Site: brandenburg
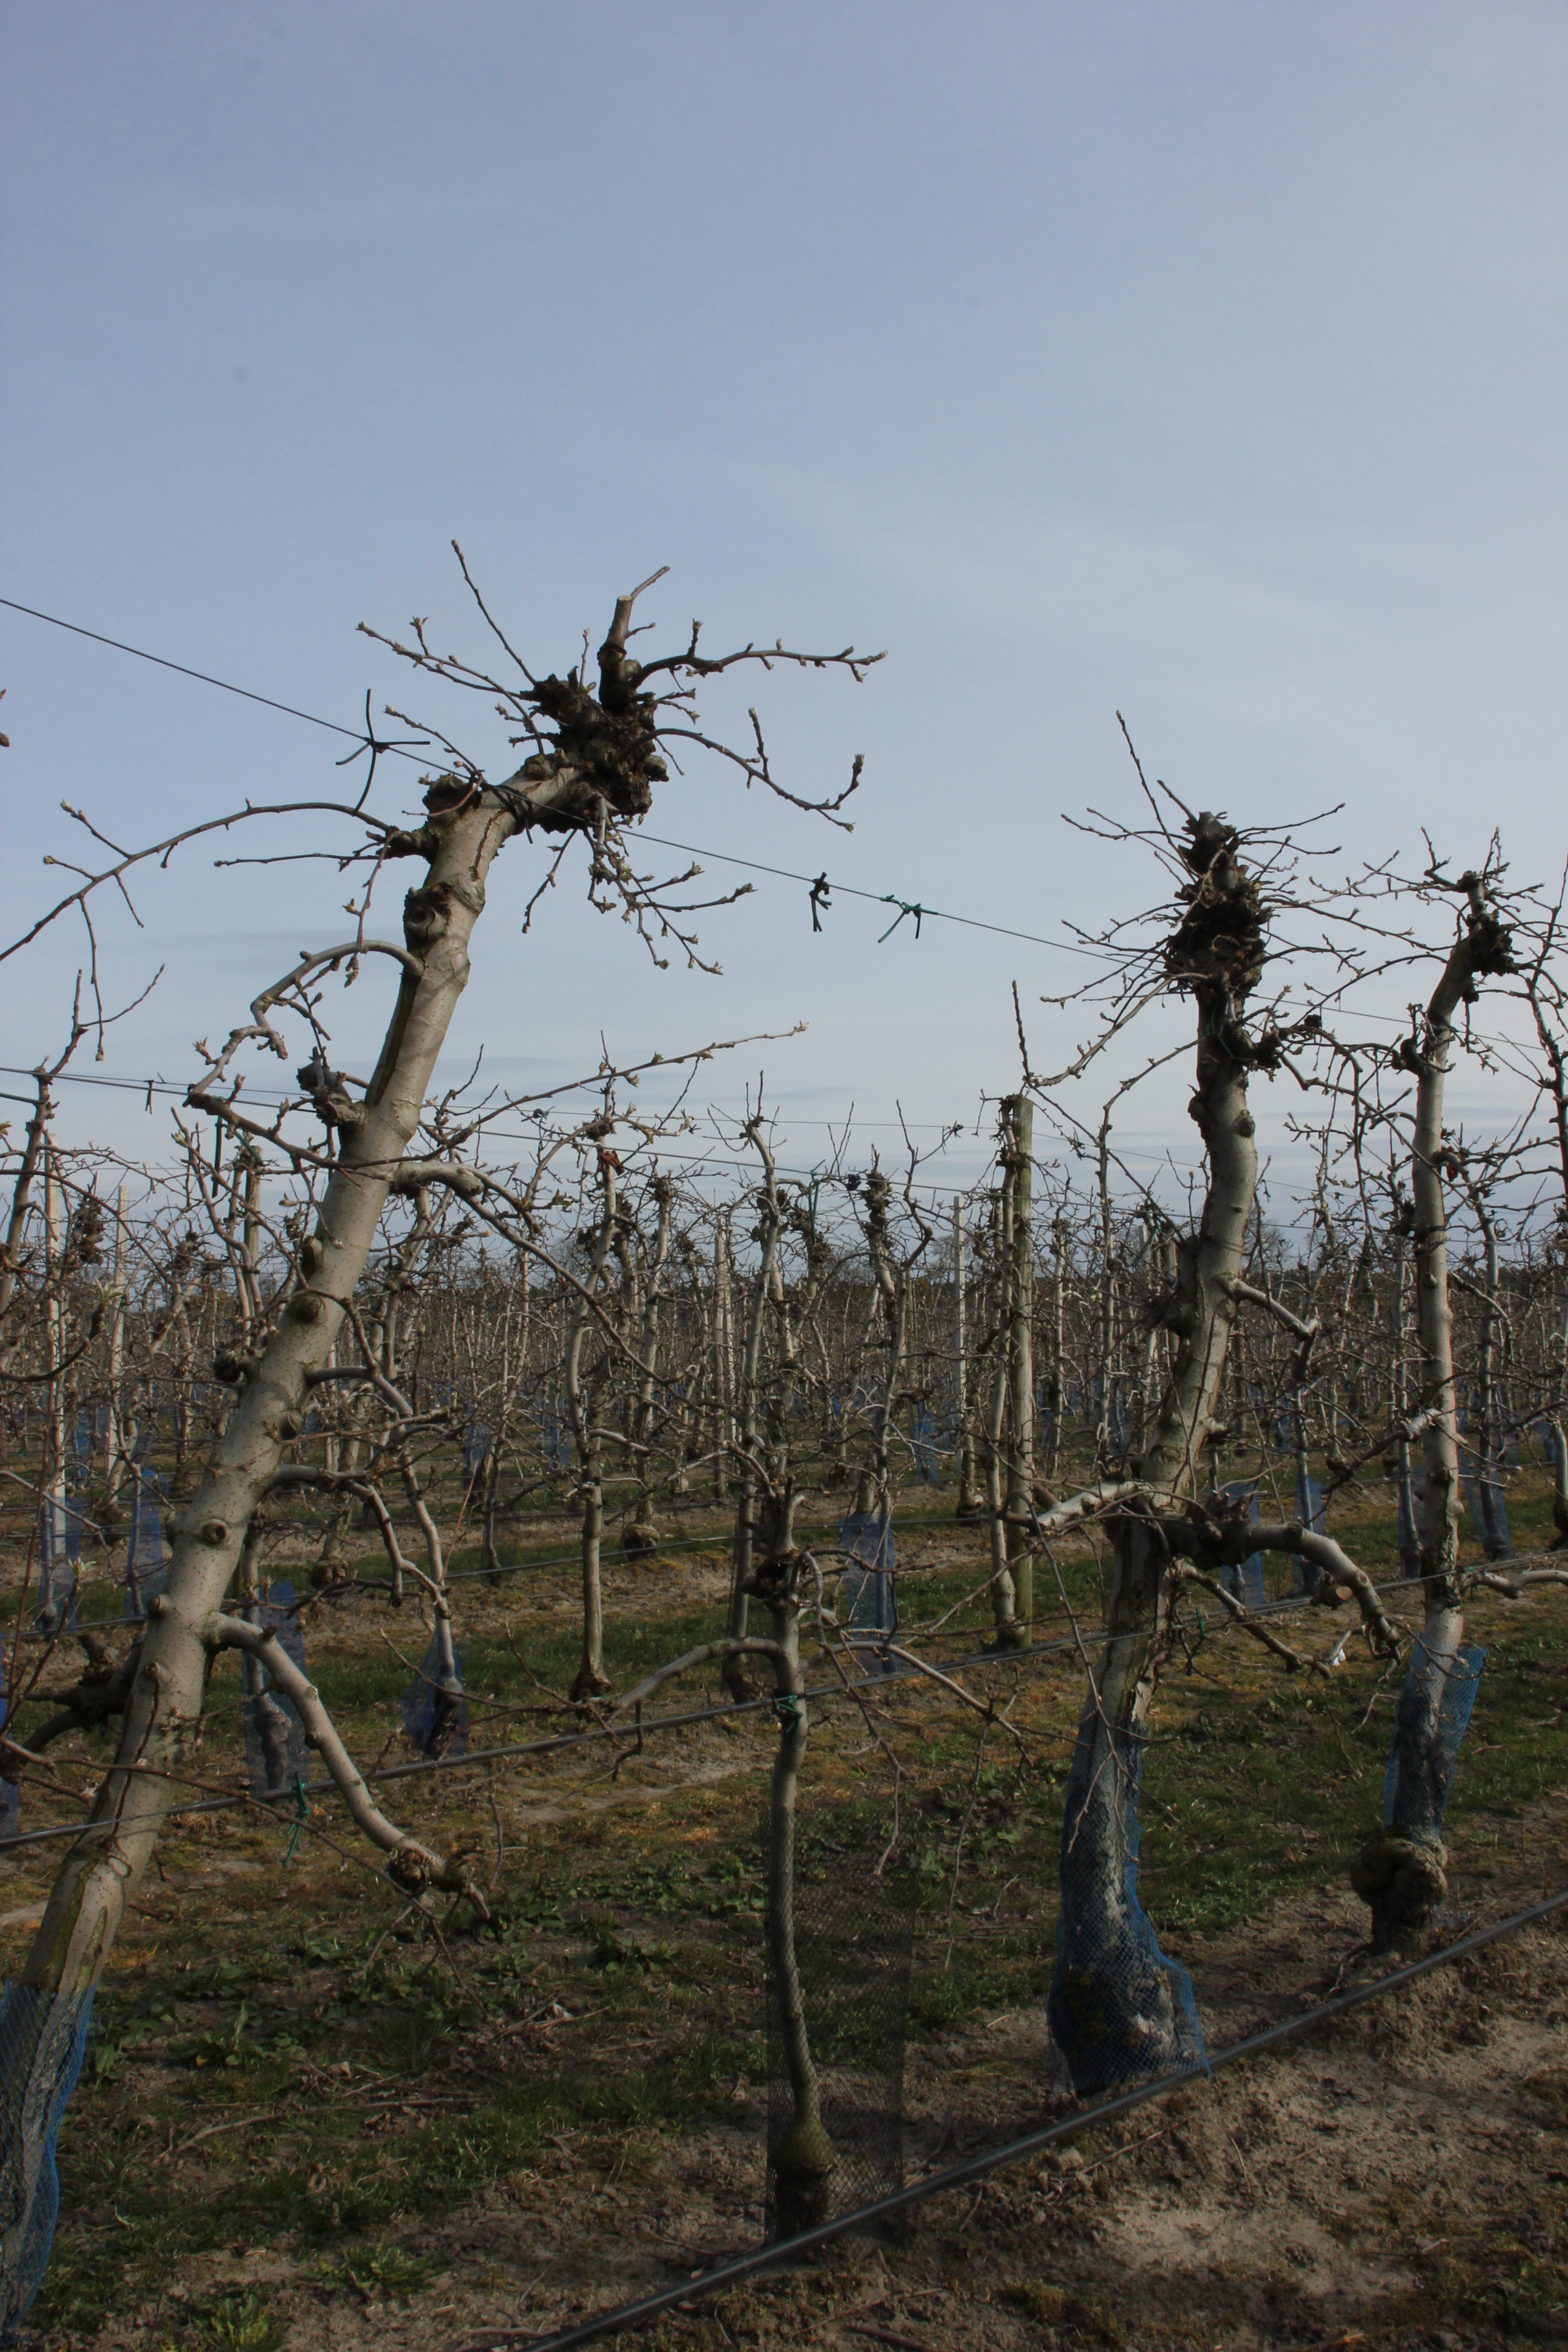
Growth stage (BBCH 54): Inflorescence emergence